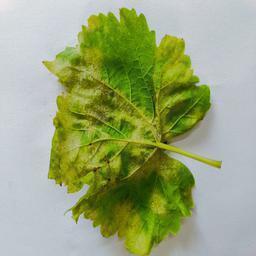
Label: Downy Mildew